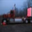
Label: truck